Surtitles

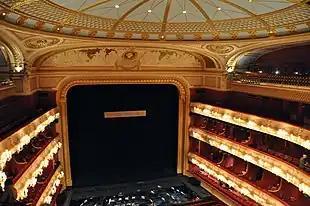
Blank surtitle screen visible above the stage at the Royal Opera House, Covent Garden

Surtitles, also known as supertitles, Captitles, SurCaps, OpTrans, are translated or transcribed lyrics/dialogue projected above a stage or displayed on a screen, commonly used in opera, theatre or other musical performances. The word "surtitle" comes from the French language , meaning "over" or "on", and the English language word "title", formed in a similar way to the related and similarly named subtitles. The word "Surtitle" is a trademark of the Canadian Opera Company.